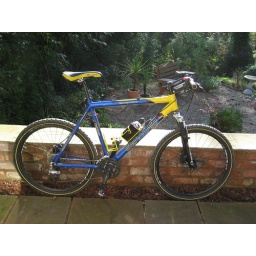
My Scott Elite Racing XC mountain bike in lightweight aluminium.